Gauguin (crater)

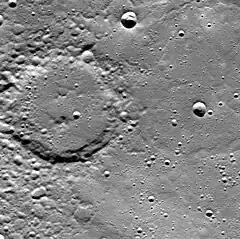
MESSENGER WAC image

Gauguin is a crater on Mercury. It has a diameter of 70 kilometers. Its name was adopted by the International Astronomical Union (IAU) in 1979. Gauguin is named for the French painter Paul Gauguin, who lived from 1848 to 1903.